Lantaka

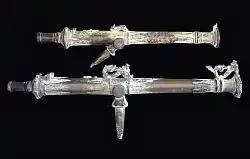
Two Malay "rentaka"

The Lantaka (Baybayin: pre virama: "ᜎᜆᜃ": post virama: "ᜎᜈ᜔ᜆᜃ") also known as rentaka (in Malay, jawi script: رنتاک) was a type of bronze portable cannon or swivel gun, sometimes mounted on merchant vessels and warships in Maritime Southeast Asia. It was commonly equipped by native seafaring vessels from the Philippines, Indonesia, Brunei, and Malaysia. Lela and rentaka are known by the Malays as "meriam kecil" (lit. "small cannon"), the difference is that rentaka is smaller in length and bore than a lela. and Lantakas are often called "Kanyon" in Filipino (literal meaning cannon).